Eugene A. Burdick

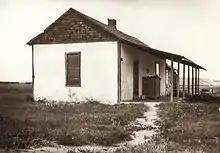

Burdick was admitted to the Bar of North Dakota in 1935, and practiced law at Williston from 1935–1953, the last six of those years serving as Williams County State's Attorney. On June 1, 1953, he was appointed Fifth Judicial District Judge by Gov. C. Norman Brunsdale for the unexpired term of Judge McGee. Burdick was elected to the bench in 1954, and reelected in 1960, 1966 and 1972. After retiring in 1978, he continued serving as a Surrogate Judge of the North Dakota Supreme Court until his death. Burdick served 41 years as commissioner on the National Conference of Commissioners on Uniform State Laws, and as its president from 1971–73. He was chairman of the NCCUSL Style Committee for 24 years. He was a member of the American Bar Association, American Judicature Society, American Law Institute, Institute of Judicial Administration, National Conference of State Trial Judges, National Council of Juvenile Court Judges, State Bar Association of North Dakota (President 1951-52), Order of the Coif, Phi Alpha Delta and Sigma Nu fraternity